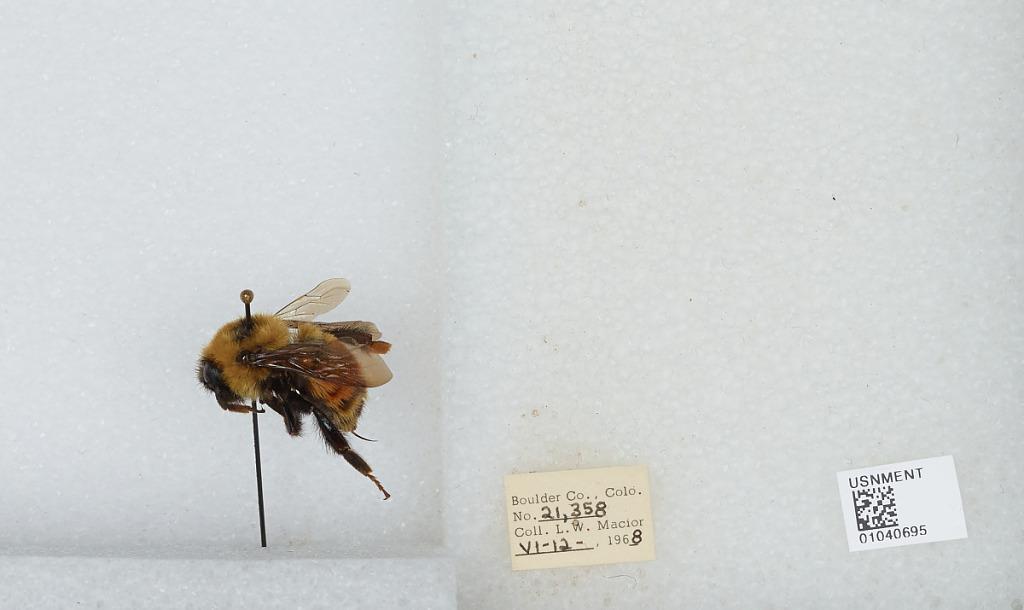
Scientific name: Bombus (Cullumanobombus) rufocinctus Cresson
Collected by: L. Macior
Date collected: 1968-6-12
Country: United States
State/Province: Colorado
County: Boulder
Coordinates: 40.015, -105.27